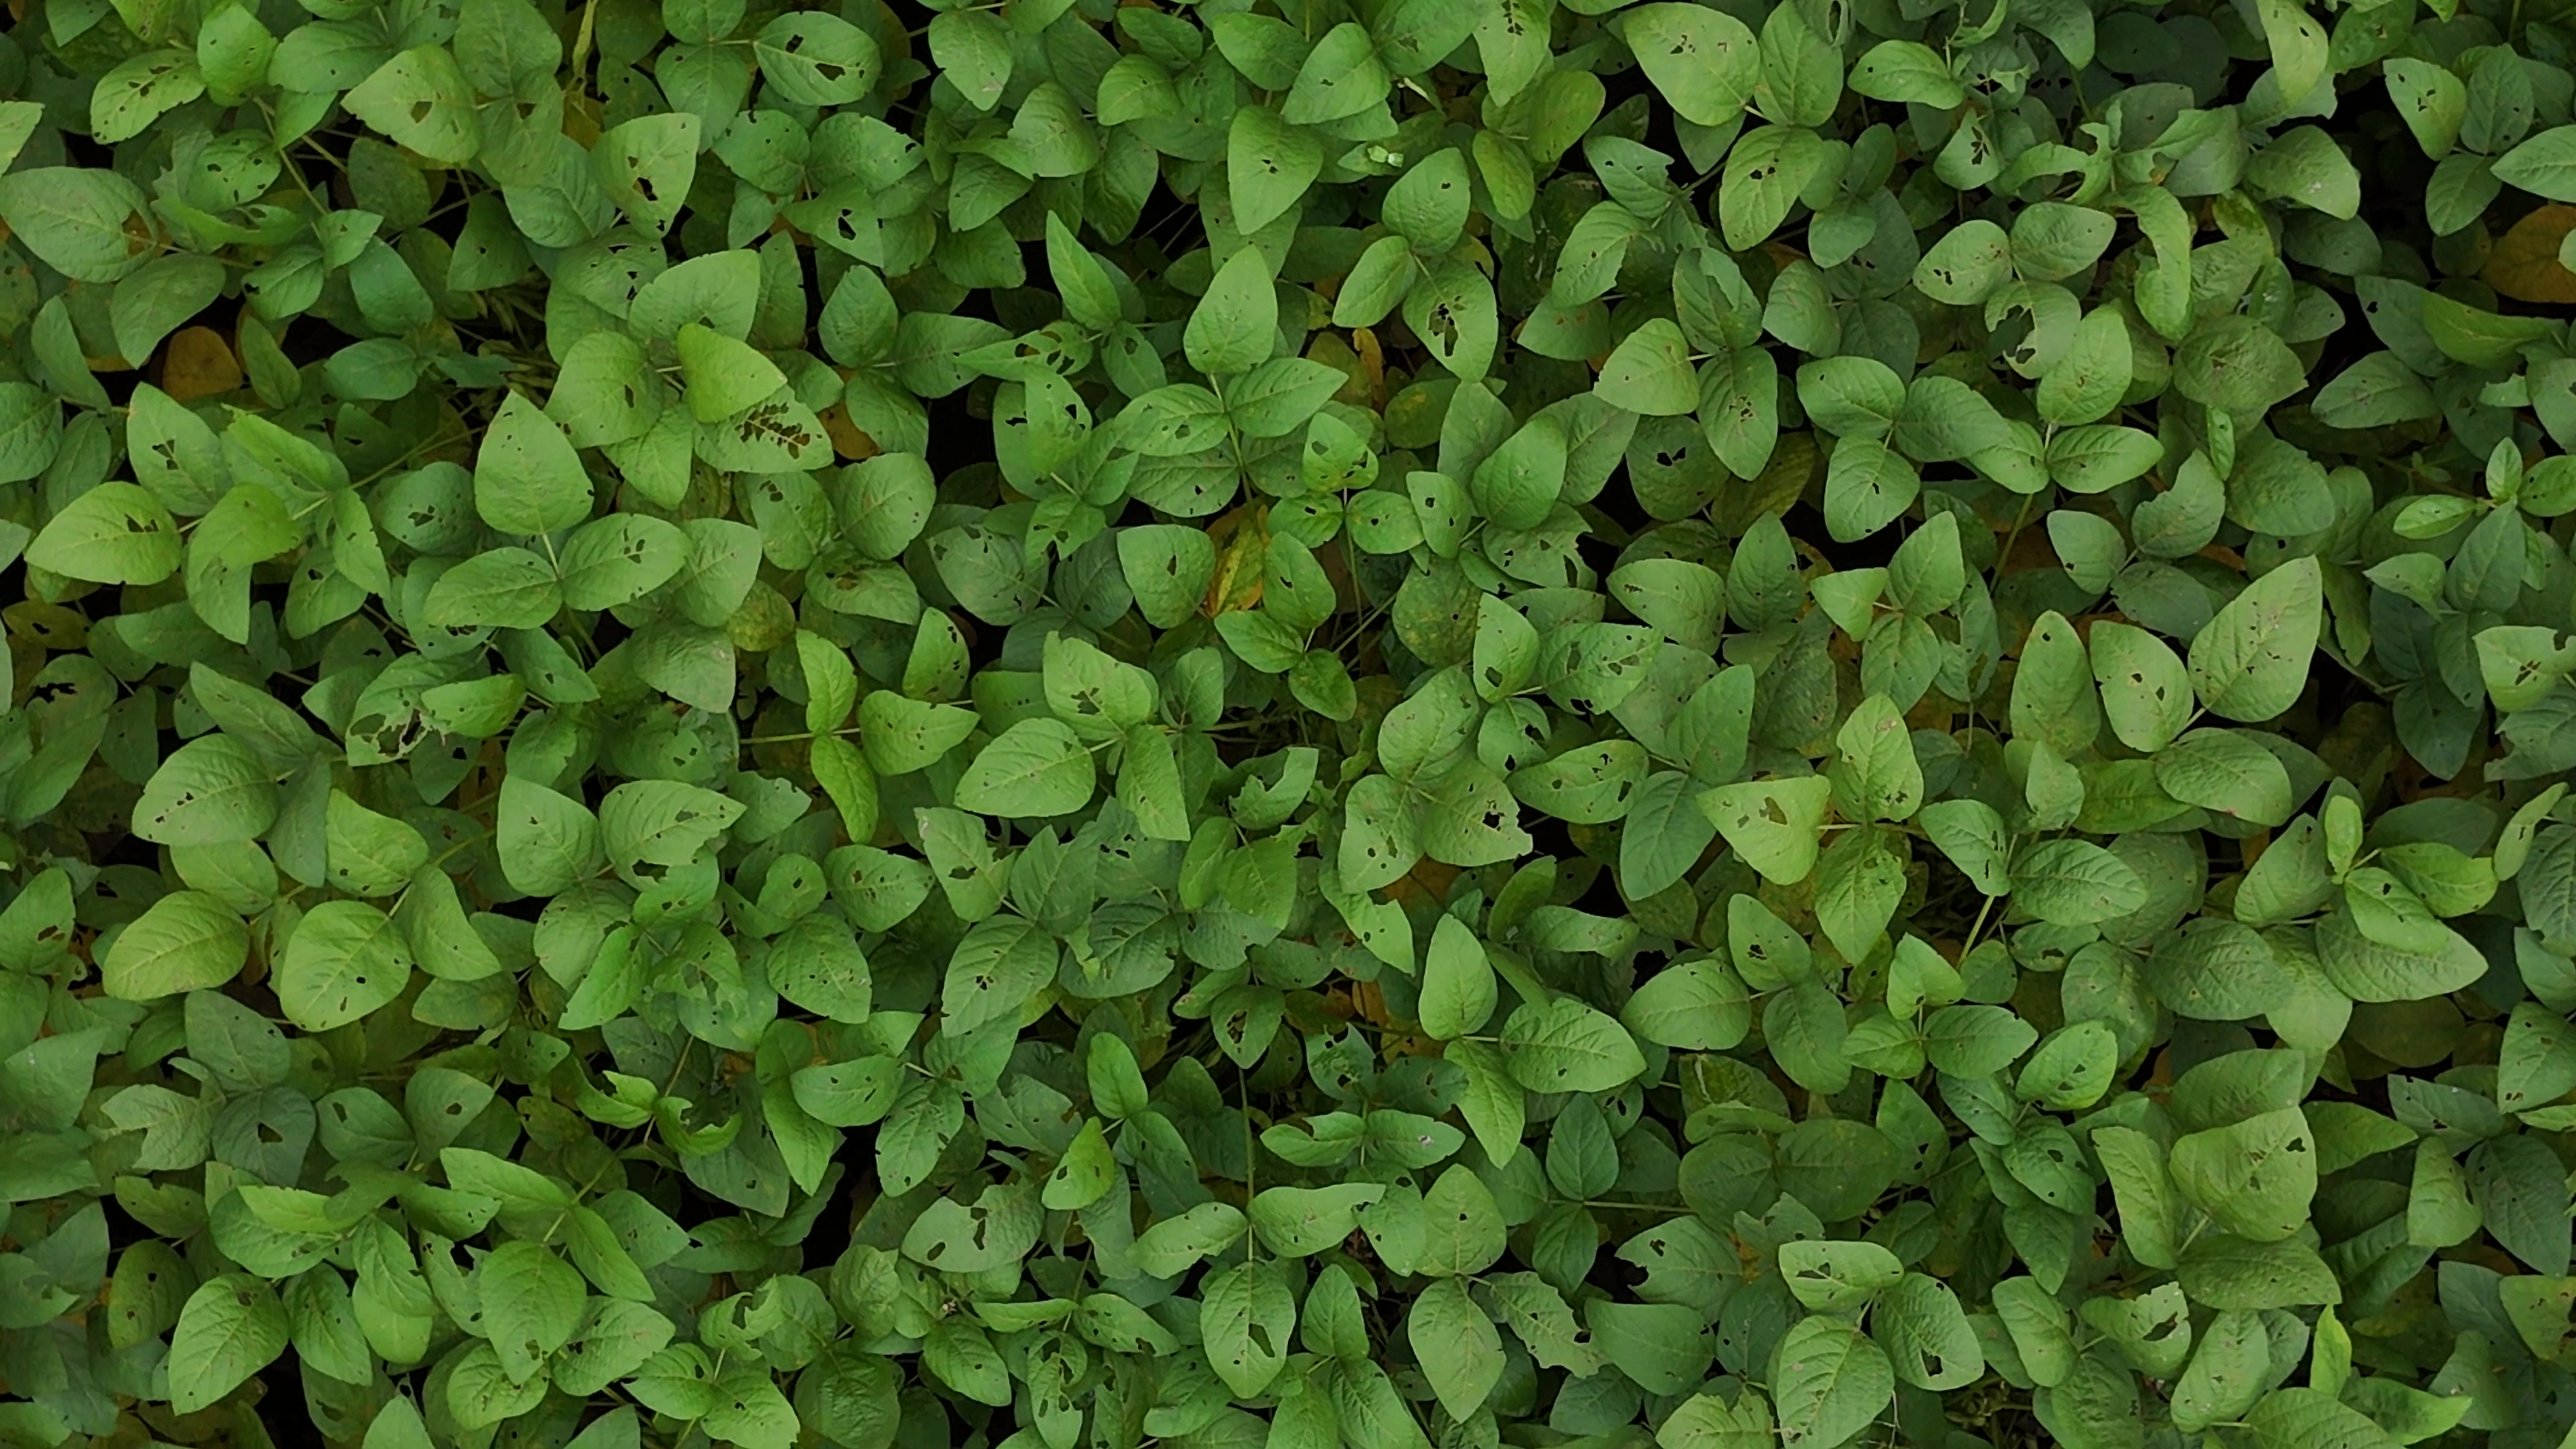
Label: Mosaic